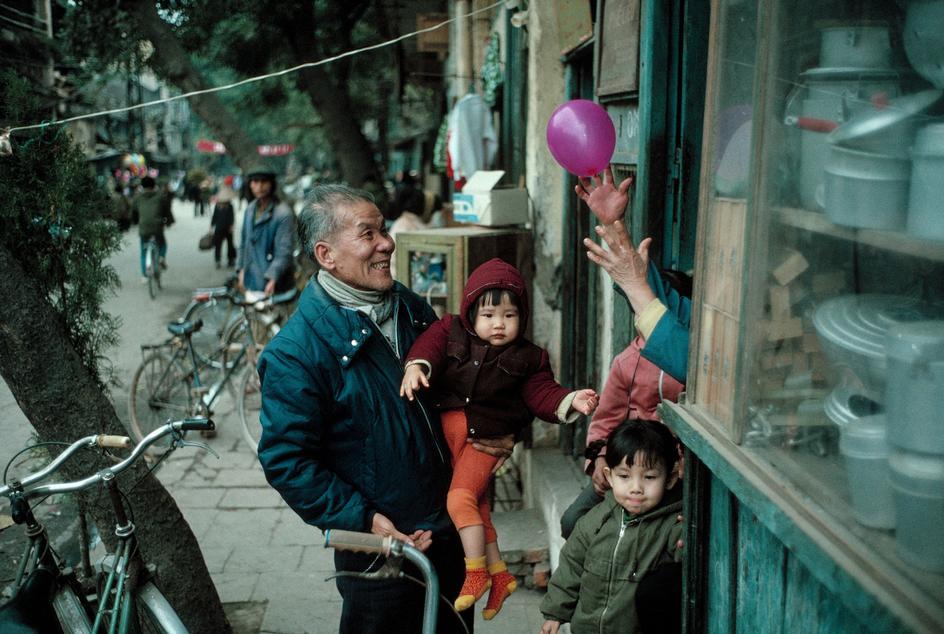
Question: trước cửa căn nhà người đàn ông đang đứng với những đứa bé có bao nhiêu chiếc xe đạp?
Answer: ba chiếc